Augustenborg Palace

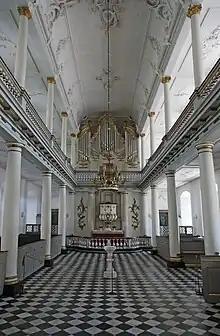
The church of Augustenborg Palace.

The original half-timbered manor house was built in 1660-4 by Ernest Günther, the first Duke of Augustenborg, after he bought the village of Stavensbøl and demolished it for the land. The one-storey, red-roofed buildings around the outer courtyard were added from 1733 while the main three-winged building, replacing the original manor, was built from 1770 to 1776 in full symmetry, a fine example of Baroque architecture.